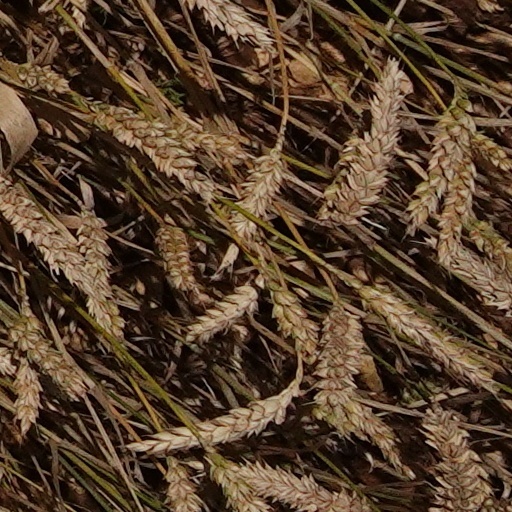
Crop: wheat